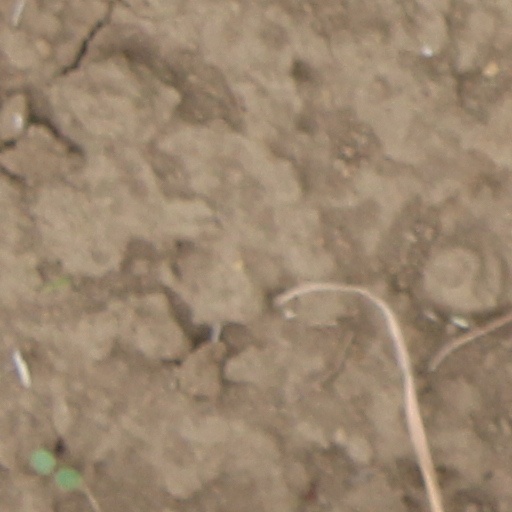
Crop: wheat